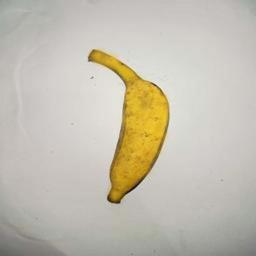
Ripeness: Ripe